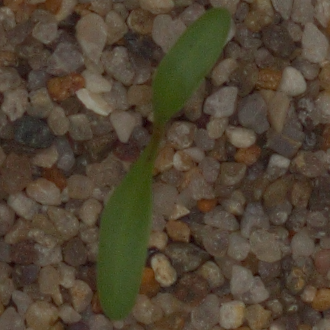
Label: sugar_beet